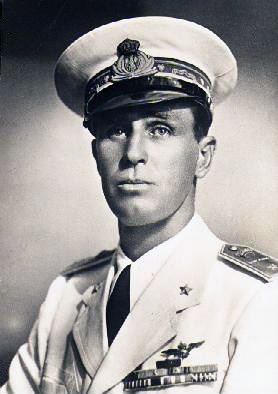
เจ้าชายอเมดิโอ ดยุกที่ 3 แห่งออสตา

ไฟล์:Amadeo Aosta3rd 01.jpg|thumb|right|150px|เจ้าชายอาเมเดโอแห่งซาวอย-เอออสตา, ดยุคแห่งเอออสตาที่ 3
เจ้าชายอาเมเดโอแห่งซาวอย-ออสตา 28 ตุลาคม ค.ศ. 1898 — 1 มีนาคม ค.ศ. 1942) เป็นพระญาติของพระเจ้าวิคเตอร์ เอ็มมานูเอลที่ 3 แห่งอิตาลี และทรงเป็นดยุคแห่งเอออสตาลำดับที่ 3 พระนามหลังทรงได้รับศีลจุ่มในศาสนาคริสต์คือ "อาเมเดโอ อุมแบร์โต อิซาเบลลา ลุยจี ฟิลิปโป มาเรีย จูเซปเป โจวานนี ดี ซาวอย-เอออสตา" (Amedeo Umberto Isabella Luigi Filippo Maria Giuseppe Giovanni di Savoia-Aosta) ในช่วงสงครามโลกครั้งที่ 2 พระองค์ดำรงตำแหน่งเป็นอุปราชแห่งแอฟริกาตะวันออกของอิตาลี (Africa Orientale Italiana)
== พระประวัติ ==
เจ้าชายอาเมเดโอประสูติที่เมืองโตริโน แคว้นปิเอมอนเต เมื่อวันที่ 21 ตุลาคม ค.ศ. 1898 โดยเป็นพระโอรสของเจ้าชายเอมมานูเอล ฟิลิแบร์โต ดยุคแห่งออสตาที่ 2 และเจ้าหญิงเอแลนแห่งออร์เลอองส์ เนื่องจากพระไปยกา (ปู่ทวด) ของพระองค์คือพระเจ้าวิคเตอร์ เอ็มมานูเอลที่ 2 แห่งอิตาลี|พระเจ้าวิคเตอร์ เอ็มมานูเอลที่ 2 กษัตริย์แห่งอิตาลี ทำให้พระองค์ได้นับเนื่องอยู่ในสมาชิกแห่งราชวงศ์ซาวอยด้วย เมื่อแรกประสูตินั้นพระองค์มีพระอิสริยยศเป็น "ดยุคแห่งอาปูเลีย"
เจ้าชายอาเมเดโอมีพระวรกายที่สูงมาก ครั้งหนึ่งได้มีนักข่าวกราบทูลถามถึงส่วนสูงของพระองค์ พระองค์ได้ตรัสตอบว่า "198 เซนติเมตร" (6 ฟุต 6 นิ้ว)
=== การศึกษาและราชการทหารช่วงแรก ===
<!--Amedeo was educated at Eton College and Oxford University in England. He cultivated British mannerisms, spoke Oxford English, and even enjoyed the pastimes of fox hunting and polo. Amedeo entered the Italian Royal Army ("Regio Esercito") and fought with distinction in the artillery during World War I. He left the army in 1921 and traveled widely in Africa.
Amedeo subsequently rejoined the Italian armed forces and became a pilot. In 1932, he joined the Italian Royal Air Force ("Regia Aeronautica"). Amedeo served under Marshall Rodolfo Graziani and Libyan Governor Pietro Badoglio during later stages of the pacification of Libya (1911 to 1932). Amedeo and his fellow airmen harried the Senussi forces of Omar Mukhtar from the sky.Time Magazine, Muktar When hostilities in Libya came to an end in early 1932, much was made of the participation of the "Duke of Apulia" as the commander of the airmen who forced the Senussi to flee Libya and seek relief in Egypt.Time Magazine, Peace in Libya
On 4 July 1931, upon the death of his father, Amedeo became the Duke of Aosta.
-->
=== อุปราชและข้าหลวงใหญ่ ===
ในปี ค.ศ. 1937 หลังจากที่อิตาลีสามารถพิชิตเอธิโอเปียได้สำเร็จจากสงครามอิตาลี-อบิสสิเนียครั้งที่สอง เจ้าชายอาเมเดโอจึงทรงได้รับการแต่งตั้งให้ดำรงตำแหน่งอุปราชและข้าหลวงใหญ่แห่งดินแดนแอฟริกาตะวันออกของอิตาลี แทนจอมพลโรดอลโฟ กราซีอานี การแต่งตั้งครั้งนี้เป็นที่ยอมรับโดยทั่วไปว่าเป็นการแก้ไขภาพลักษณ์ของอิตาลีให้ดีขึ้นยิ่งกว่าช่วงที่จอมพลกราซีอานีดำรงตำแหน่งดังกล่าวมาก อนึ่ง ในฐานะที่พระองค์ทรงดำรงตำแหน่งอุปราชและข้าหลวงใหญ่แห่งแอฟริกาตะวันออกของอิตาลี พระองค์จึงทรงมีฐานะเป็นผู้บัญชาการทหารสูงสุดของกองทัพอิตาลีที่อยู่ในเอริเทรีย เอธิโอเปีย และในโซมาลีแลนด์ของอิตาลีด้วยเช่นกัน
=== สงครามโลกครั้งที่ 2 ===
เมื่ออิตาลีประกาศสงครามต่อสหราชอาณาจักรและฝรั่งเศสในวันที่ 10 มิถุนายน ค.ศ. 1940 ดยุคแห่งเอออสตาจงทรงมีฐานะเป็นผู้บัญชาการกองทัพอิตาลีในการทัพแอฟริกาตะวันออก พระองค์ได้ตรวจตราการบุกขั้นต้นของกองทัพอิตาลีในซูดานและเคนยา และในเดือนสินหาคม พระองค์ก็ได้ไปตรวจการบุกของกองทัพอิตาลีในบริติชโซมาลีแลนด์Time Magazine, War Without Water
ในเดือนมกราคม ค.ศ. 1941 ฝ่ายบริเตนได้เปิดฉากการรุกโต้กลับ และฝ่ายอิตาลีต้องกลับมาเป็นฝ่ายป้องกันในสมรภูมิแอฟริกาตะวันออก กองทัพอิตาลีต้องทำการสู้รบอย่างตึงมือตลอดเดือนกุมภาพันธ์ ทว่าหลังจากการต่อต้านอย่างดุเดือดในยุทธการแห่งเคเรน อิตาลีก็เป็นฝ่ายปราชัยในที่สุดTime Magazine, Last Act in East Africa ผลของการพ่ายแพ้ทำให้ดินแดนเอริเทรียที่เหลืออยู่ซึ่งรวมถึงเมืองท่ามาสซาวาต้องแตกพ่ายทั้งหมด ในวันที่ 31 มกราคม ดยุคแห่งออสตาได้รายงานสถานการยังหน่วยเหนือว่า กำลังของอิตาลีในแอฟริกาตะวันออกเหลือเพียงอากาศยานที่ปฏิบัติการได้ 67 ลำ พร้อมด้วยเชื้อเพลิงจำนวนจำกัด และด้วยสถานการณ์ที่เสบียงใกล้จะหมดและหมดหนทางที่จะหามาเพิ่มเติมได้ พระองค์จึงตัดสินพระทัยที่จะทุ่มเทเสบียงเหล่านี้ให้แก่กองกำลังอิตาลีที่เหลืออยู่ในที่มั่นสำคัญหลายแห่ง อันได้แก่ที่เมืองกอนดาร์, อัมบา อลางี, เดสซี, และจิมมา โดยพระองค์เองได้บัญชาการทหารอิตาลี 7,000 อยู่ที่ป้อมปราการบนภูเขาในเขตเมืองอัมบา อลางี กองกำลังของพระองค์ถูกกองกำลังบริเตน 9,000 นาย และกองทัพกบฏชาวเอธิโอเปียอีกกว่า 20,000 ปิดล้อมและเข้าโจมตี ทำให้พระองค์และกองทัพอิตาลีต้องยอมจำนนในสมรภูมิอัมบา อลางี เมื่อวันที่ 18 พฤษภาคม ค.ศ. 1941 การยอมจำนนในวันนั้นกองทัพบริเตนได้จัดให้เป็นการยอมจำนนอย่างมีเกียรติเพื่อเป็นการยกย่องการต่อสู้อย่างกล้าหาญของกองทัพอิตาลีในอัมบา อลางีTime Magazine Aosta on Alag?
=== มรณกรรม ===
ไม่นานนักหลังจากพระองค์ยอมแพ้ต่อสัมพันธมิตร ดยุคแห่งออสตาได้ทรงถูกกักกันที่ค่ายเชลยศึกในกรุงไนโรบี ประเทศเคนยา พระองค์ได้ถูกจัดให้อยู่ร่วมกันกับเพื่อนนักโทษร่วมชาติ ทว่าพระองค์ไม่มีโอกาสที่จะได้ทอดพระเนตรจุดจบของสงครามโลกครั้งที่สอง เพราะหลังจากที่ทรงถูกควบคุมตัวไว้ไม่นานก็ได้สิ้นพระชนม์เมื่อวันที่ 3 มีนาคม ค.ศ. 1942 ในค่ายกักกันแห่งนั้นเอง รายงานกล่าวว่าสาเหตุของการสิ้นพระชนม์มาจากทั้งโรคมาเลเรียและวัณโรคTime Magazine, Died. Prince Amedeo di Savoia, Duke of Aosta ตำแหน่งดยุคแห่งออสตาจึงสืบทอดแก่เจ้าชายไอโมเนผู้เป็นพระอนุชา
== ครอบครัว ==
== ดูเพิ่ม ==
* ราชอาณาจักรอิตาลี (ค.ศ. 1861-1946)
* ประวัติศาสตร์ลิเบีย
== ลำดับสายสกุล ==
== อ้างอิง ==
หมวดหมู่:ทหารชาวอิตาลี
หมวดหมู่:บุคคลจากอดีตอาณานิคมของอิตาลี
หมวดหมู่:ราชวงศ์ซาวอย
หมวดหมู่:เสียชีวิตจากมาลาเรีย
หมวดหมู่:เสียชีวิตจากวัณโรค
หมวดหมู่:ผู้สำเร็จราชการแอฟริกาตะวันออกของอิตาลี
หมวดหมู่:เชลยศึกสงครามโลกครั้งที่สองที่ถูกจับโดยสหราชอาณาจักร
หมวดหมู่:เชลยศึกชาวอิตาลีในสงครามโลกครั้งที่สอง